Seattle Slew

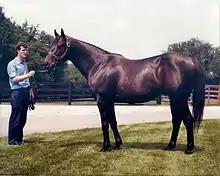
Seattle Slew at Spendthrift Farm in 1981

Seattle Slew (February 15, 1974 – May 7, 2002) was a champion American Thoroughbred racehorse who became the tenth winner of the American Triple Crown (1977). He is one of only two horses to have won the Triple Crown while being undefeated in any previous race; the second was Justify who won the Triple Crown in 2018 and is descended from Seattle Slew. Seattle Slew was the 1977 Horse of the Year and a champion at ages two, three, and four. In the "Blood-Horse" magazine List of the Top 100 U.S. Racehorses of the 20th Century Seattle Slew was ranked ninth.